Javier Valdez

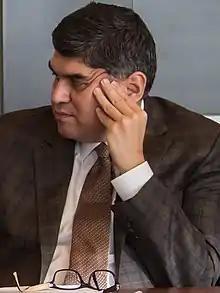

Javier A. Valdez (born July 3, 1970) is an American politician of the Democratic Party. He is a member of the Washington State Senate, representing the 46th Legislative District. Valdez was the first choice of the Precinct Committee Officers to fill the vacancy after Jessyn Farrell resigned to focus on her run for Mayor of Seattle.